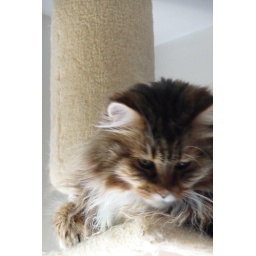
Rusty in the cat tree 2